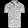
Label: T - shirt / top